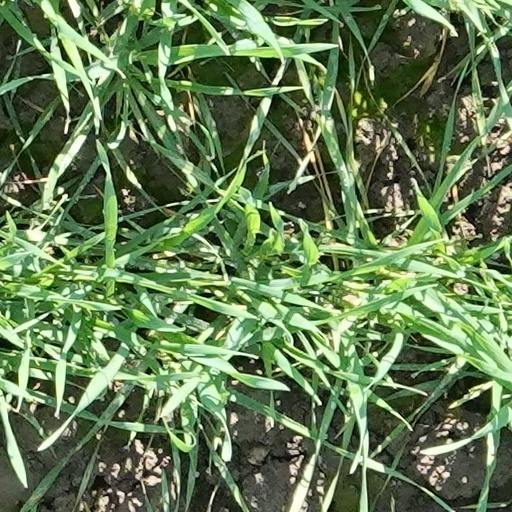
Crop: wheat